Describe the emotion expressed in this image:  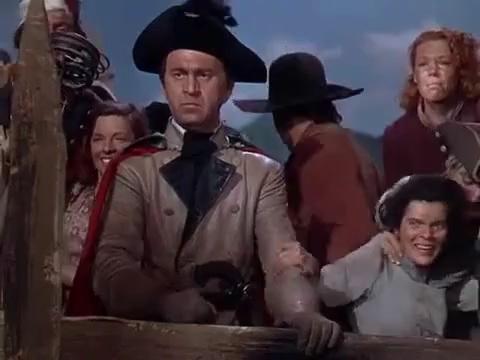
This person displays Pain, valence and arousal with low intensity.